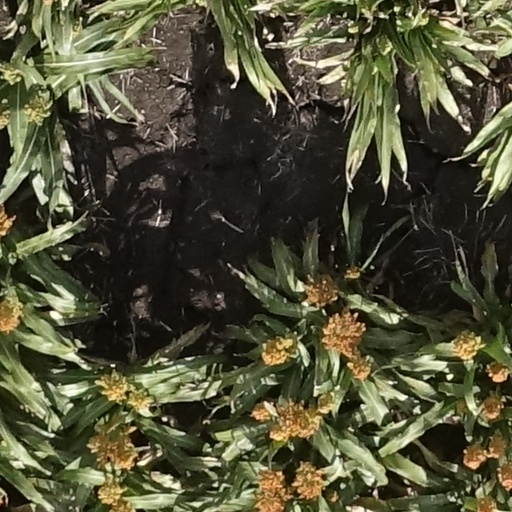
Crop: sorghum